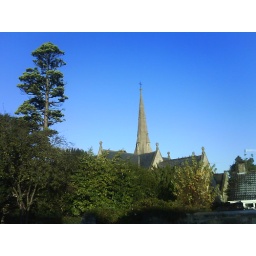
Situated in Wellsway, at the top of Bear Flat and near the Devonshire, this church tower shines in the morning sun.